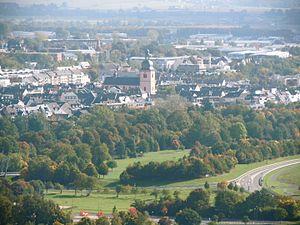
Wittlich est une ville de la Rhénanie-Palatinat, en Allemagne, chef-lieu de l'arrondissement de Bernkastel-Wittlich.